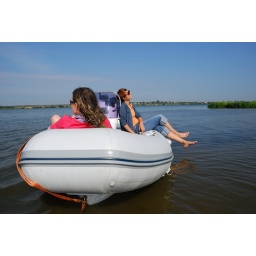
Two in boat except the dog